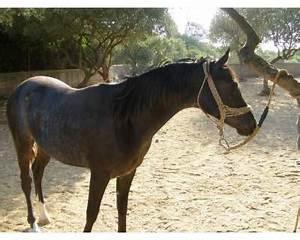
horse